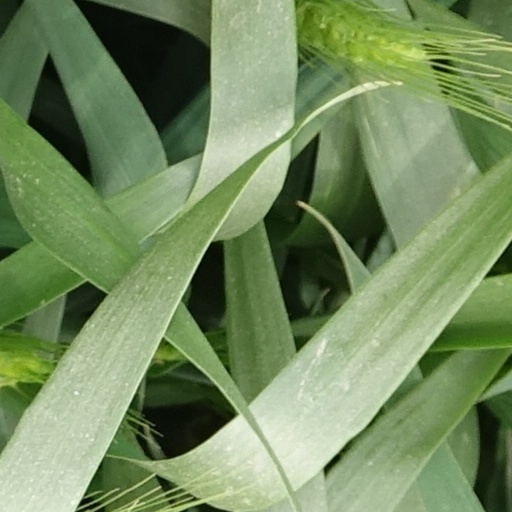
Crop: wheat